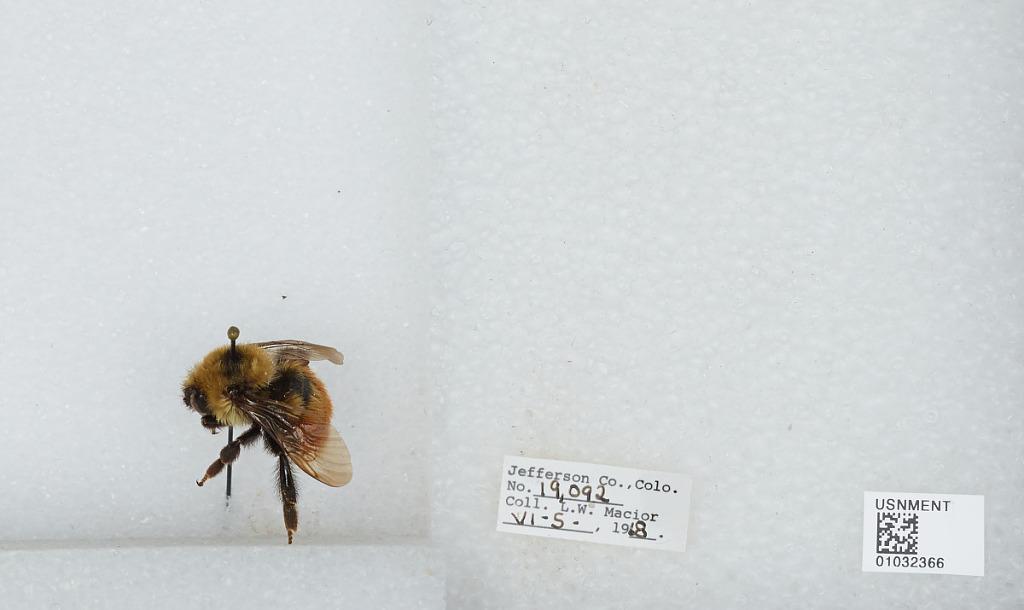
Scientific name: Bombus (Cullumanobombus) rufocinctus Cresson
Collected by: L. Macior
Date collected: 1968-6-5
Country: United States
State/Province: Colorado
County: Jefferson
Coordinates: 39.3772, -105.801